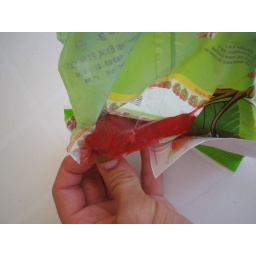
Leave candy in your bag on the beach in the burning sun and Goo Happens.